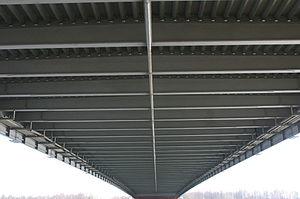
Le tablier du pont de Godsheide
Le Pont de Godsheide est un pont à haubans sur le Canal Albert à Godsheide près de Hasselt en Belgique. Ce pont routier a été construit entre 1977 et 1979. Il est généralement considéré comme faisant partie des grands travaux inutiles. Le projet qui devait relier Genk à Hasselt par voie rapide en passant par le pont de Godsheide ne vit jamais le jour. Dès lors, le pont ne dessert que la circulation locale.